Stein, Skye

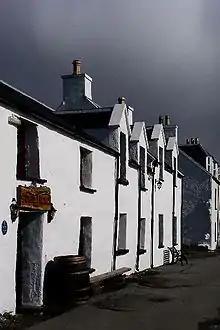
The Stein Inn

The 18th-century Stein Inn is the oldest pub on Skye. The folk singer Donovan had a house in Stein during the 1970s.